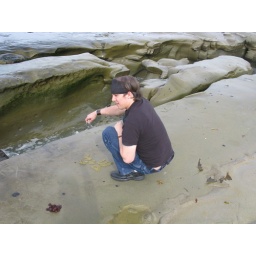
Me carving mine and Danielle's initials in the hard sand at a beach in La Jolla. January 15th 2010